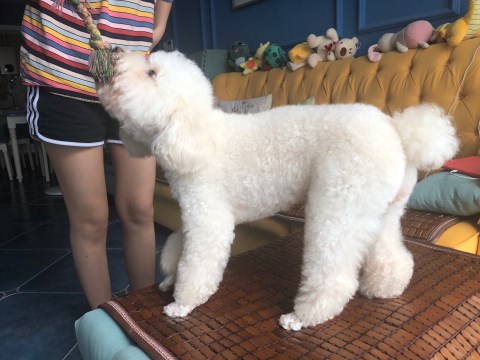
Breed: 2925-n000114-toy_poodle